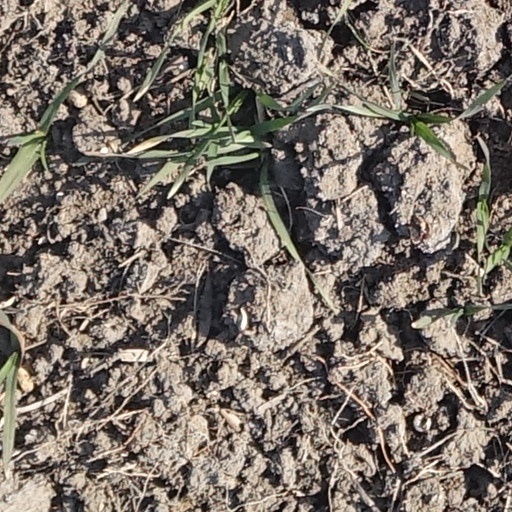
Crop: wheat